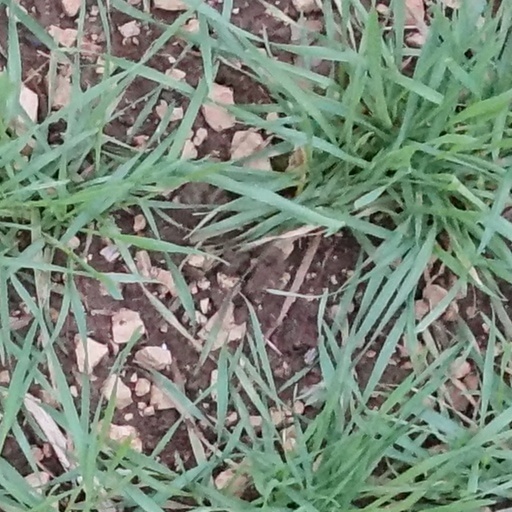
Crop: wheat